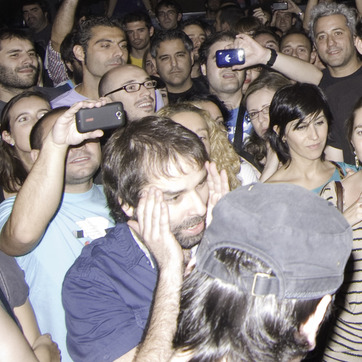
Material: skin